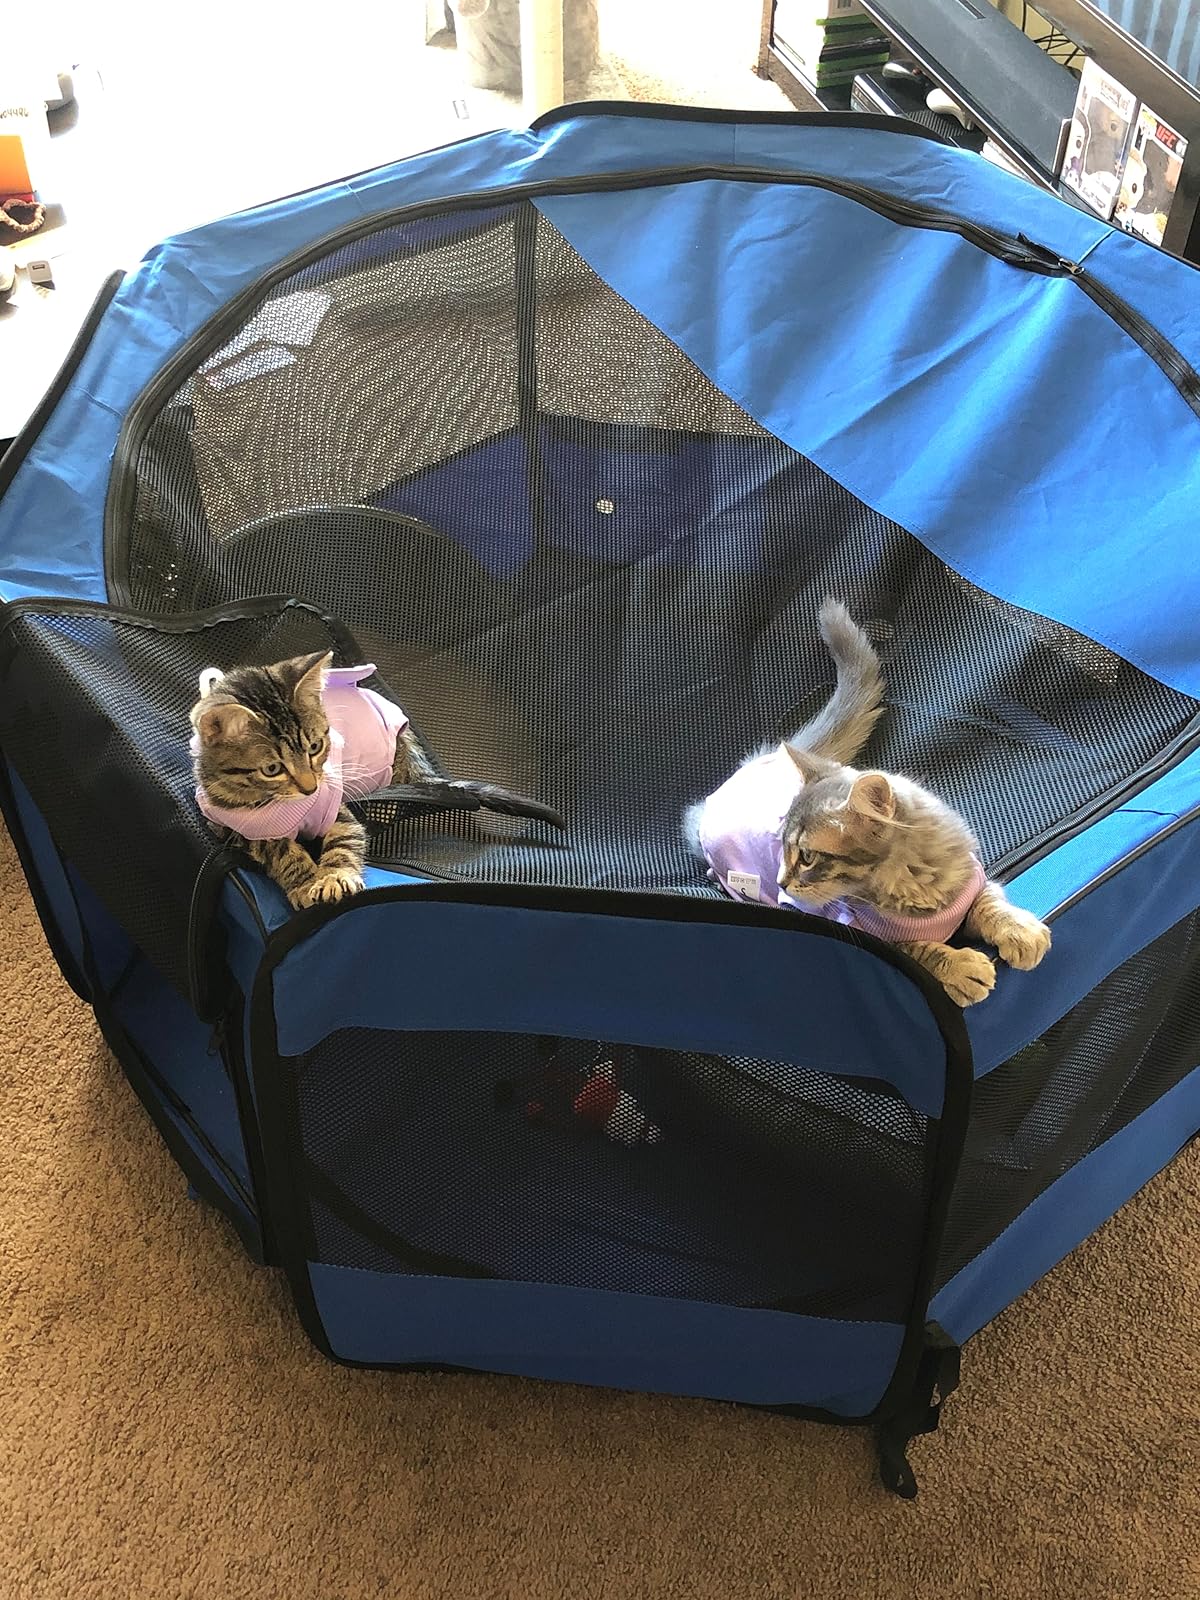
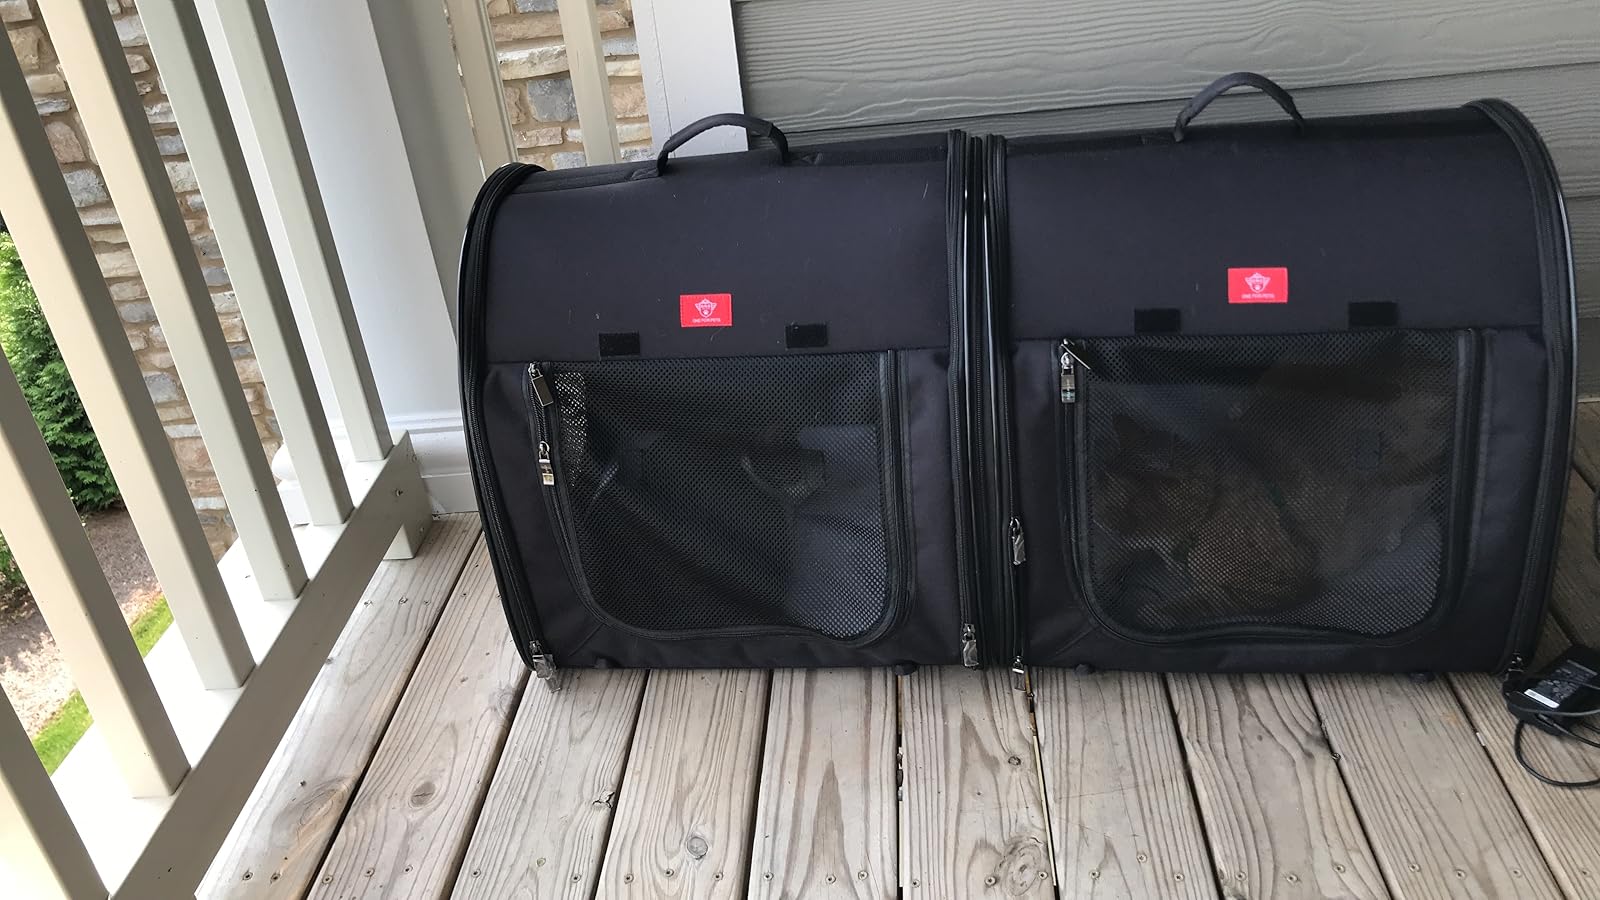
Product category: items_kennel
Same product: no